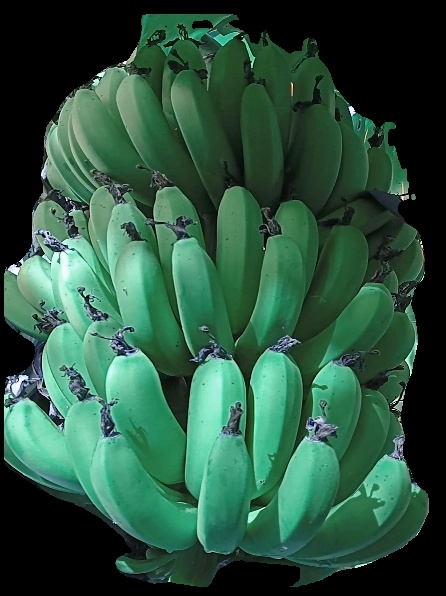
Variety: pachbale
Grade: grade1